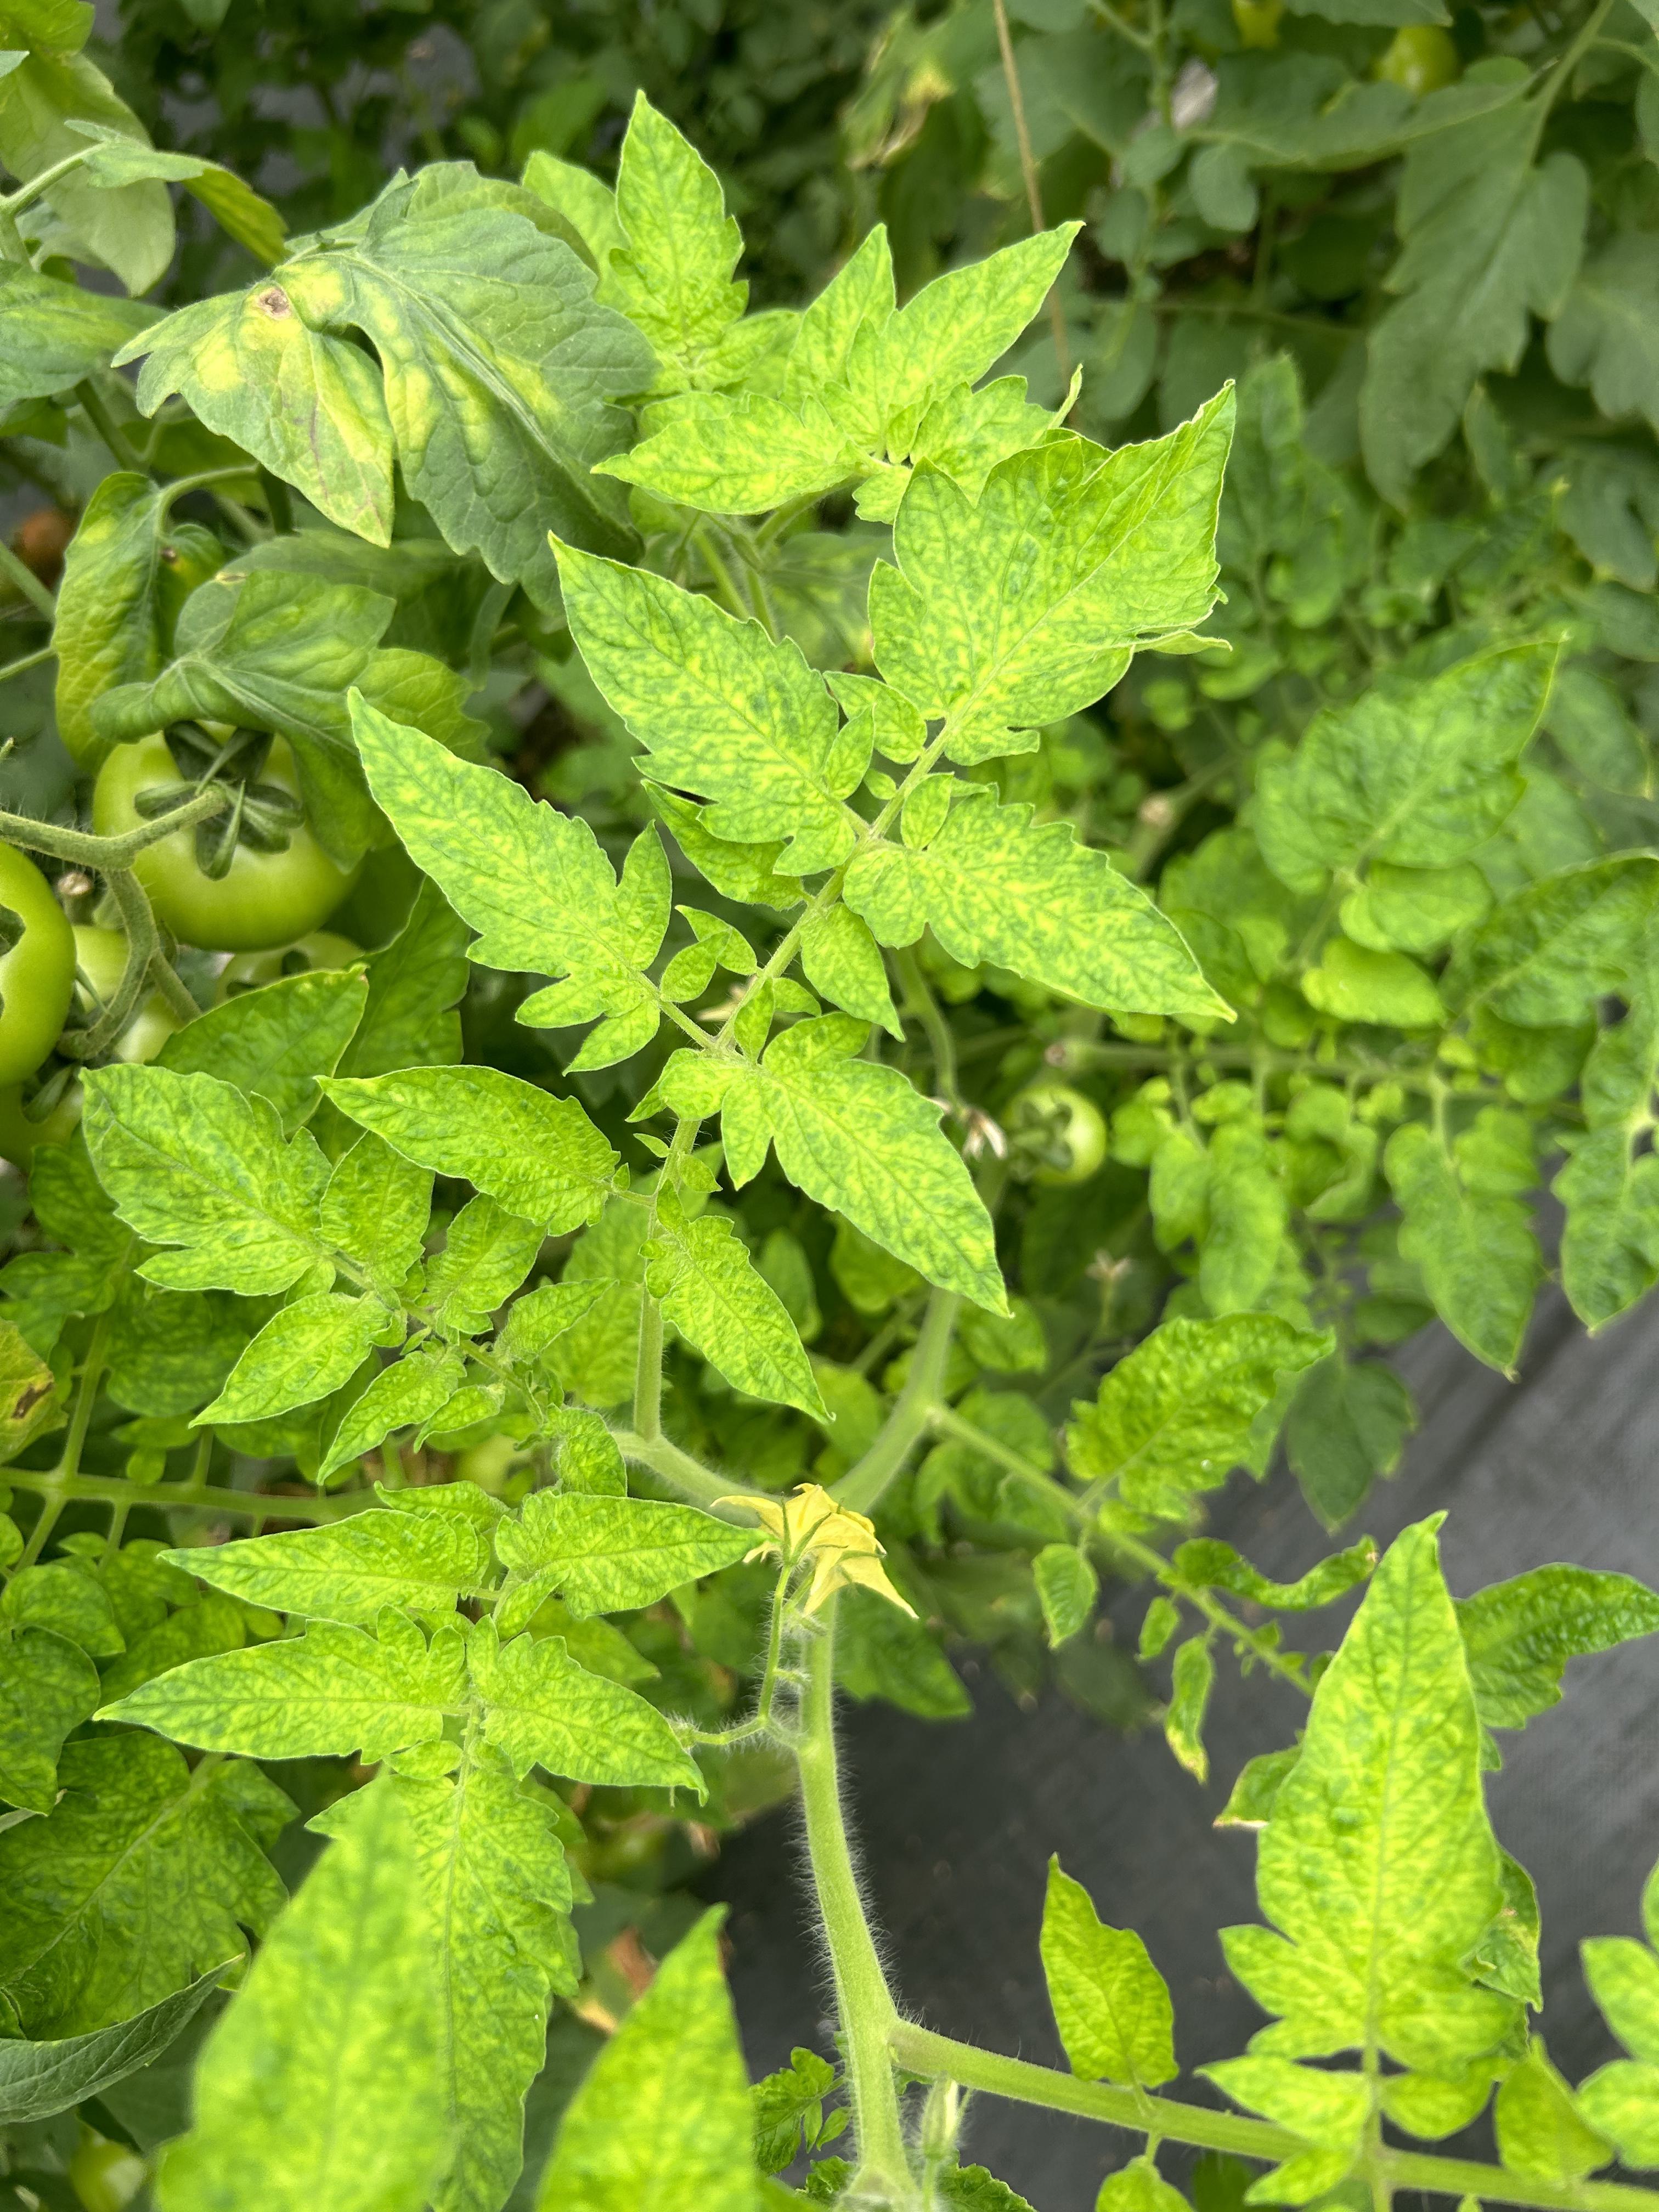
Disease: Viral